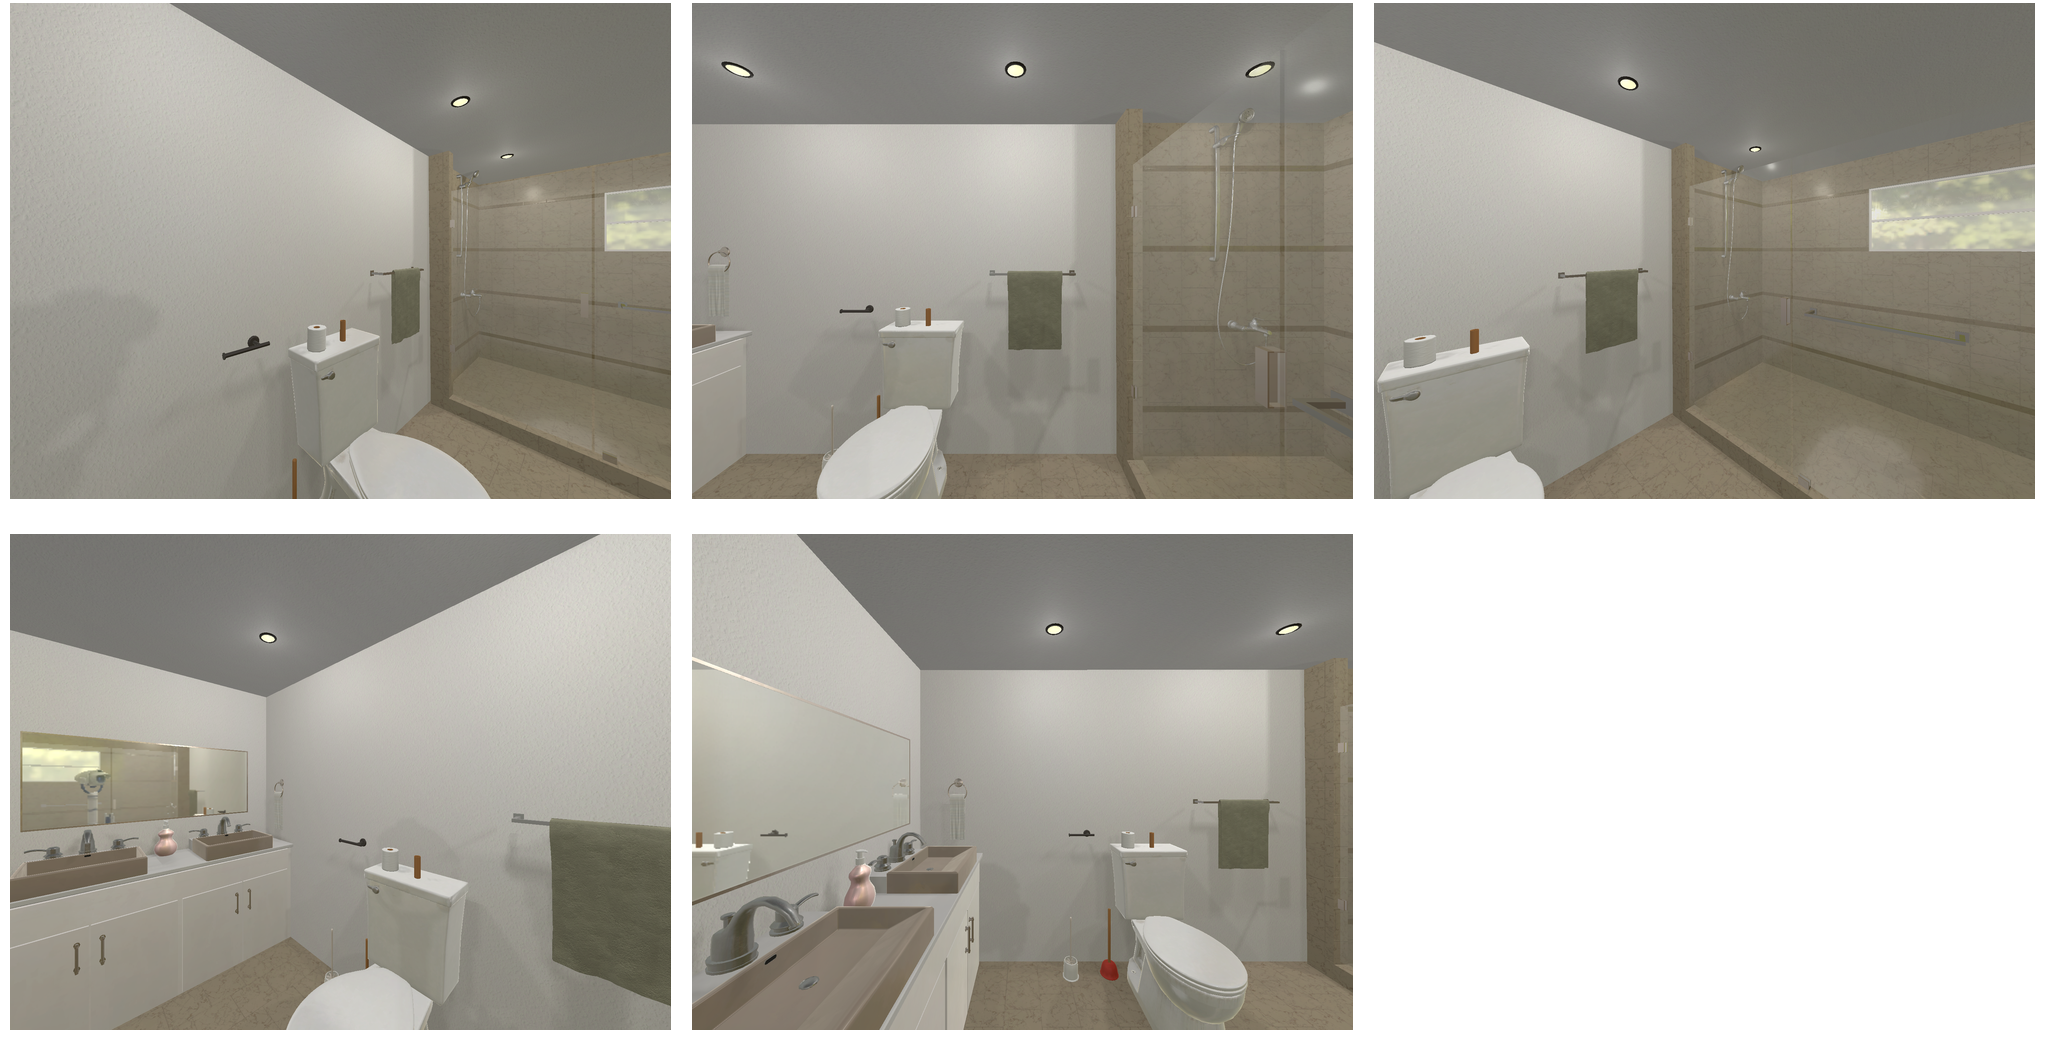Task instruction: Flush the toilet.
Answer: {"task_instruction": "Flush the toilet.", "nodes": ["handle", "toilet"], "edges": [{"functional_relationship": "control", "object1": "handle", "object2": "toilet", "spatial_relations": ["left_of", "higher_than", "behind"], "is_touching": true}], "action_type": "open", "function_type": "special_function"}